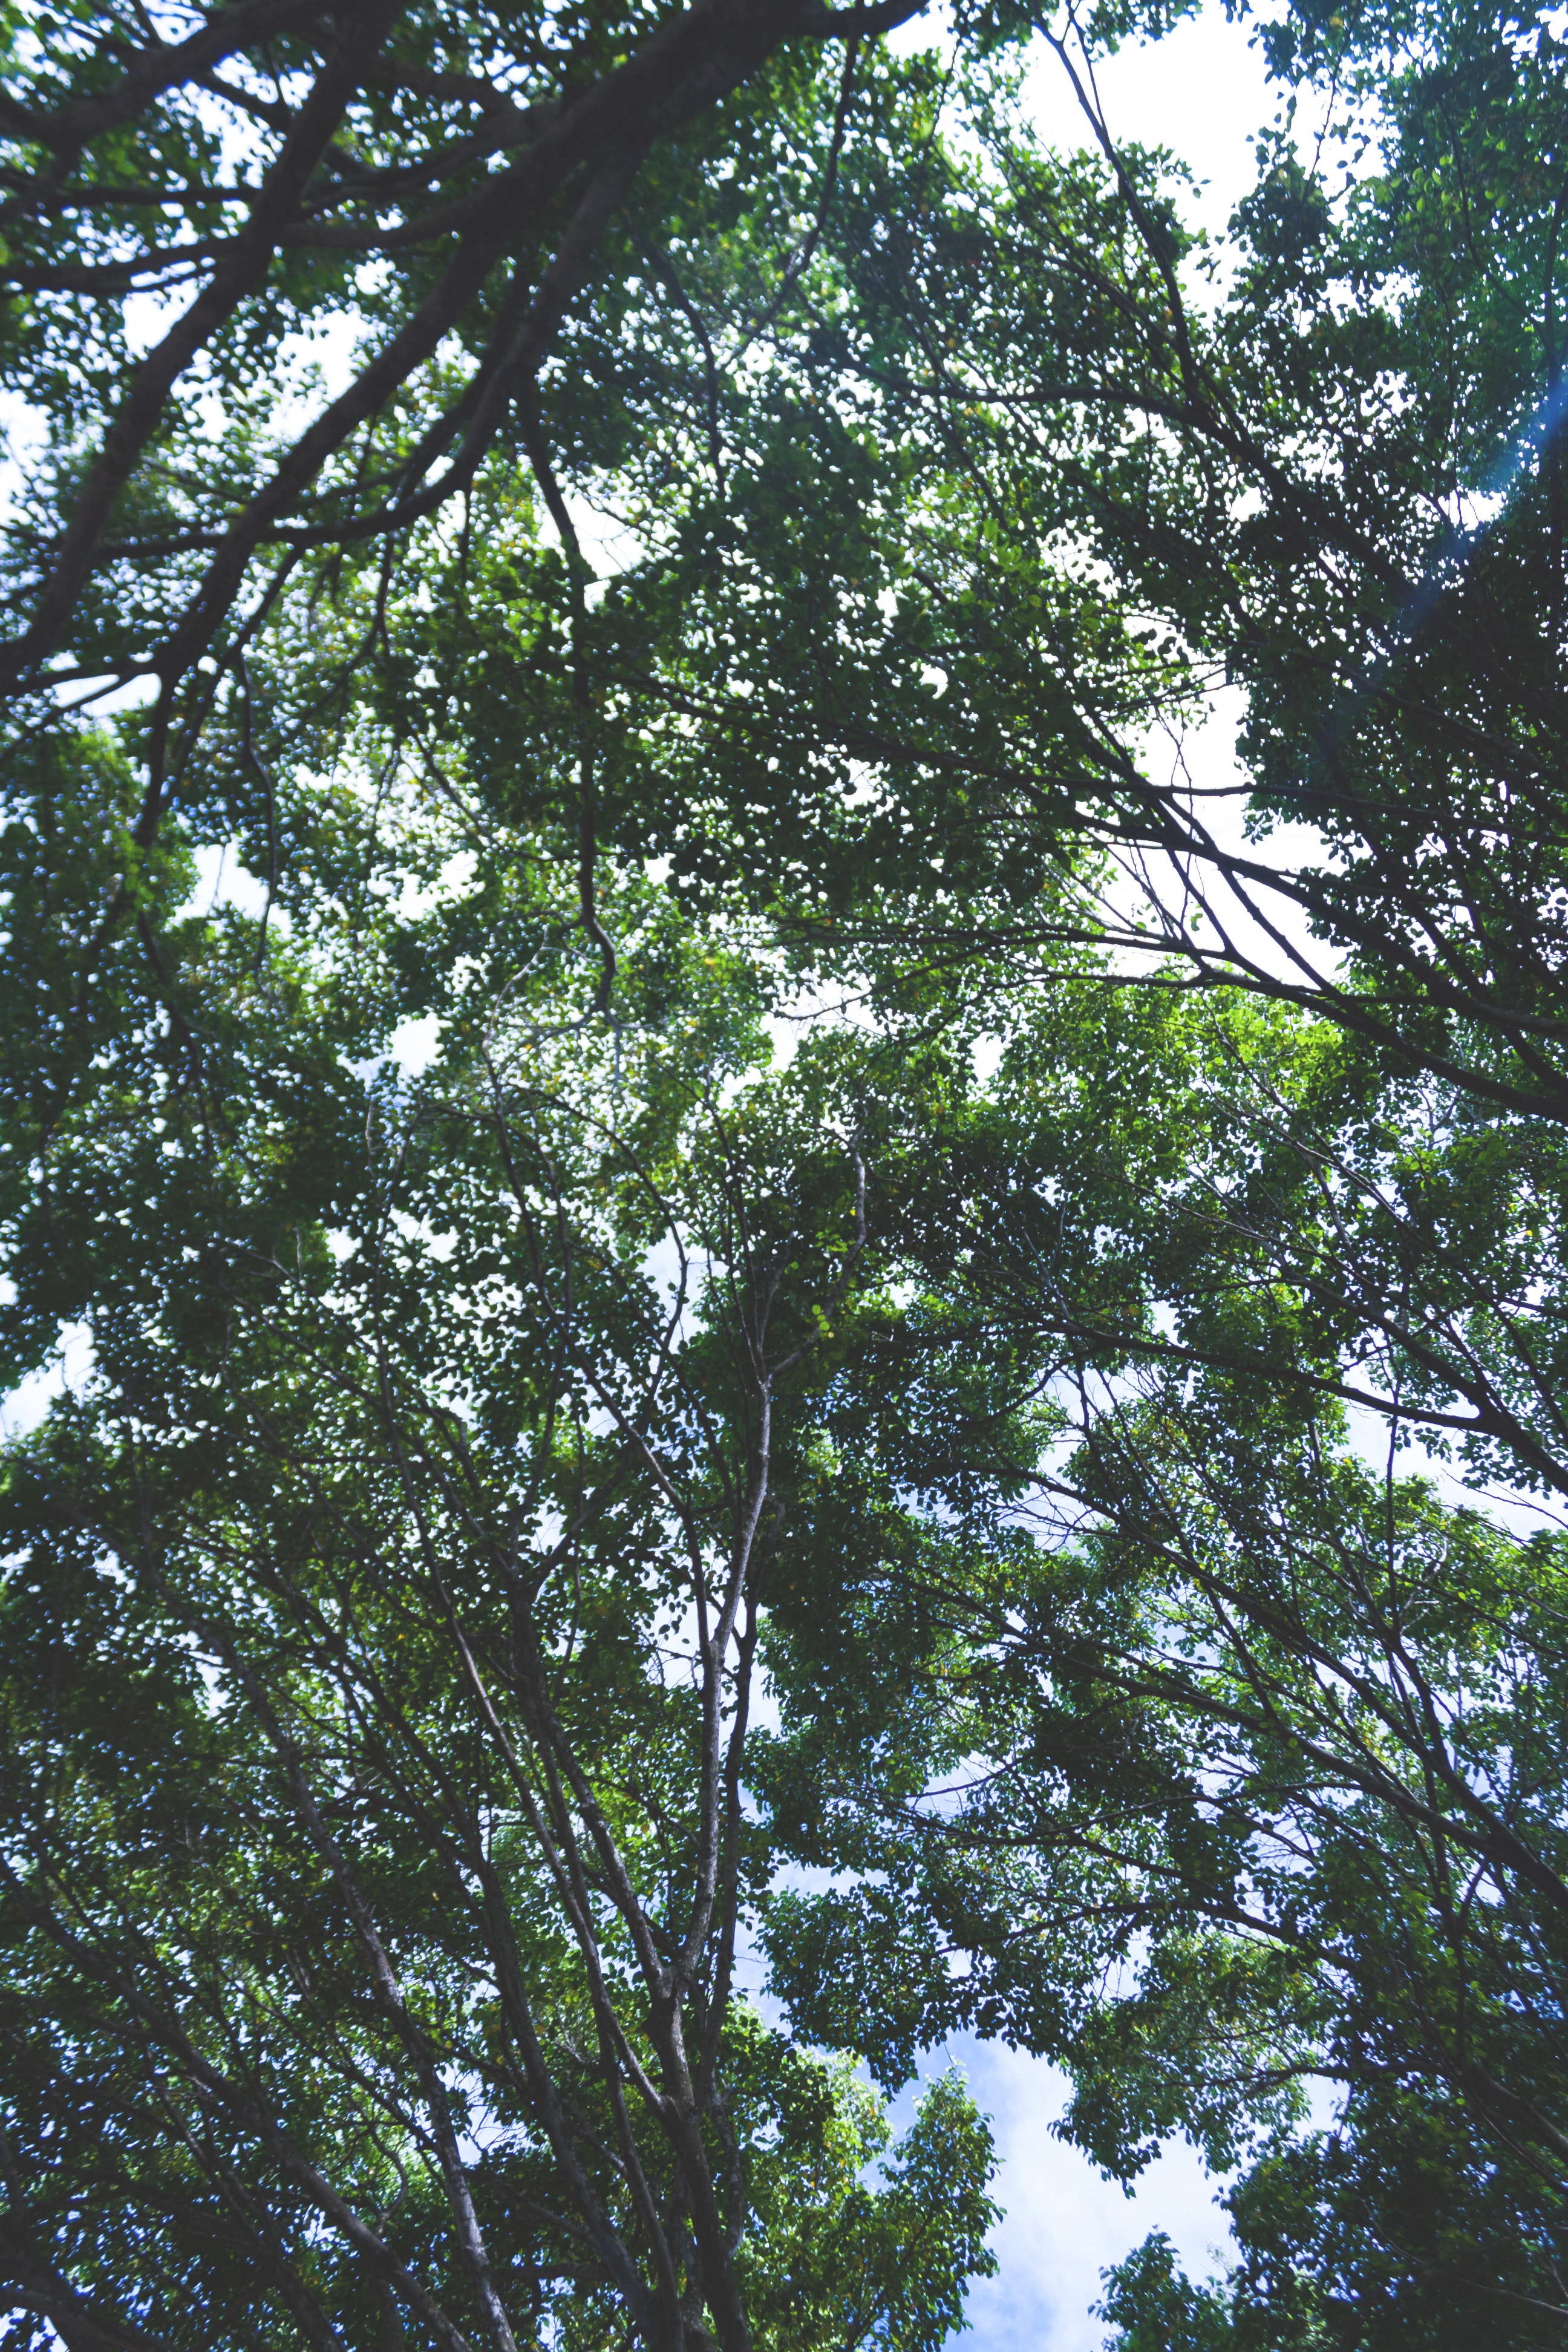
tree, woody plant, vegetation, plant, branch, natural environment, biome, leaf, forest, tropical and subtropical coniferous forests, trunk, temperate broadleaf and mixed forest, valdivian temperate rain forest, jungle, rainforest, Northern hardwood forest, old growth forest